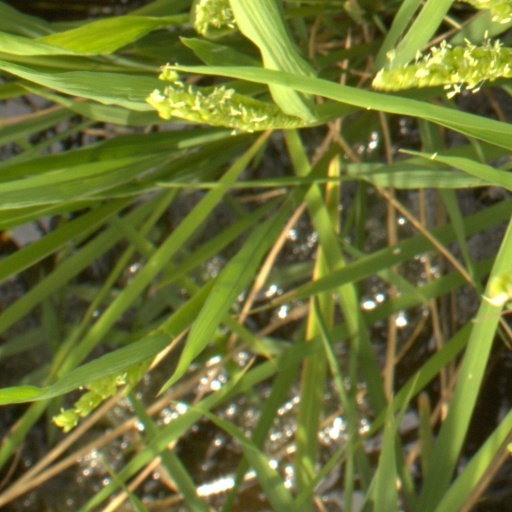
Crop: rice